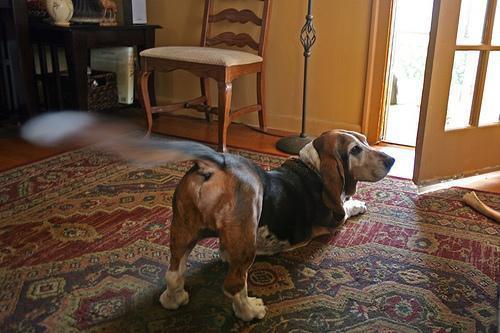
basset hound